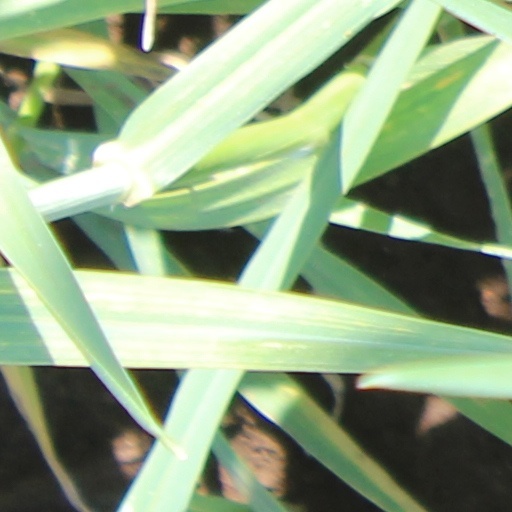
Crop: wheat